Juan Bautista Comes

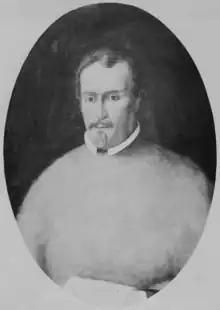
The portrait of Juan Bautista Comes

Juan Bautista Comes (ca. 1582 – 5 January 1643), aka per Valencian spelling Joan Baptista Comes, was a Spanish Baroque composer who was born and died in Valencia.